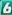
Number: 6